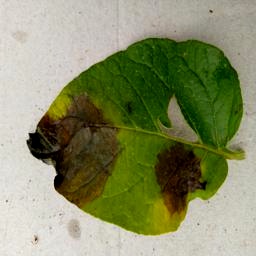
Etiqueta: Late Blight